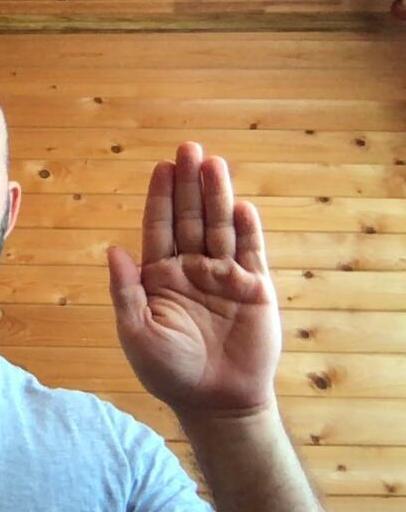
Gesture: stop